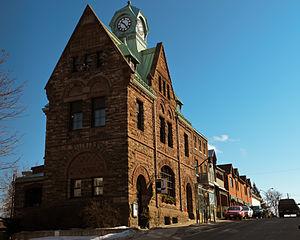
Cet article recense les lieux patrimoniaux du comté de Lanark inscrits au répertoire des lieux patrimoniaux du Canada, qu'ils soient de niveau provincial, fédéral ou municipal.